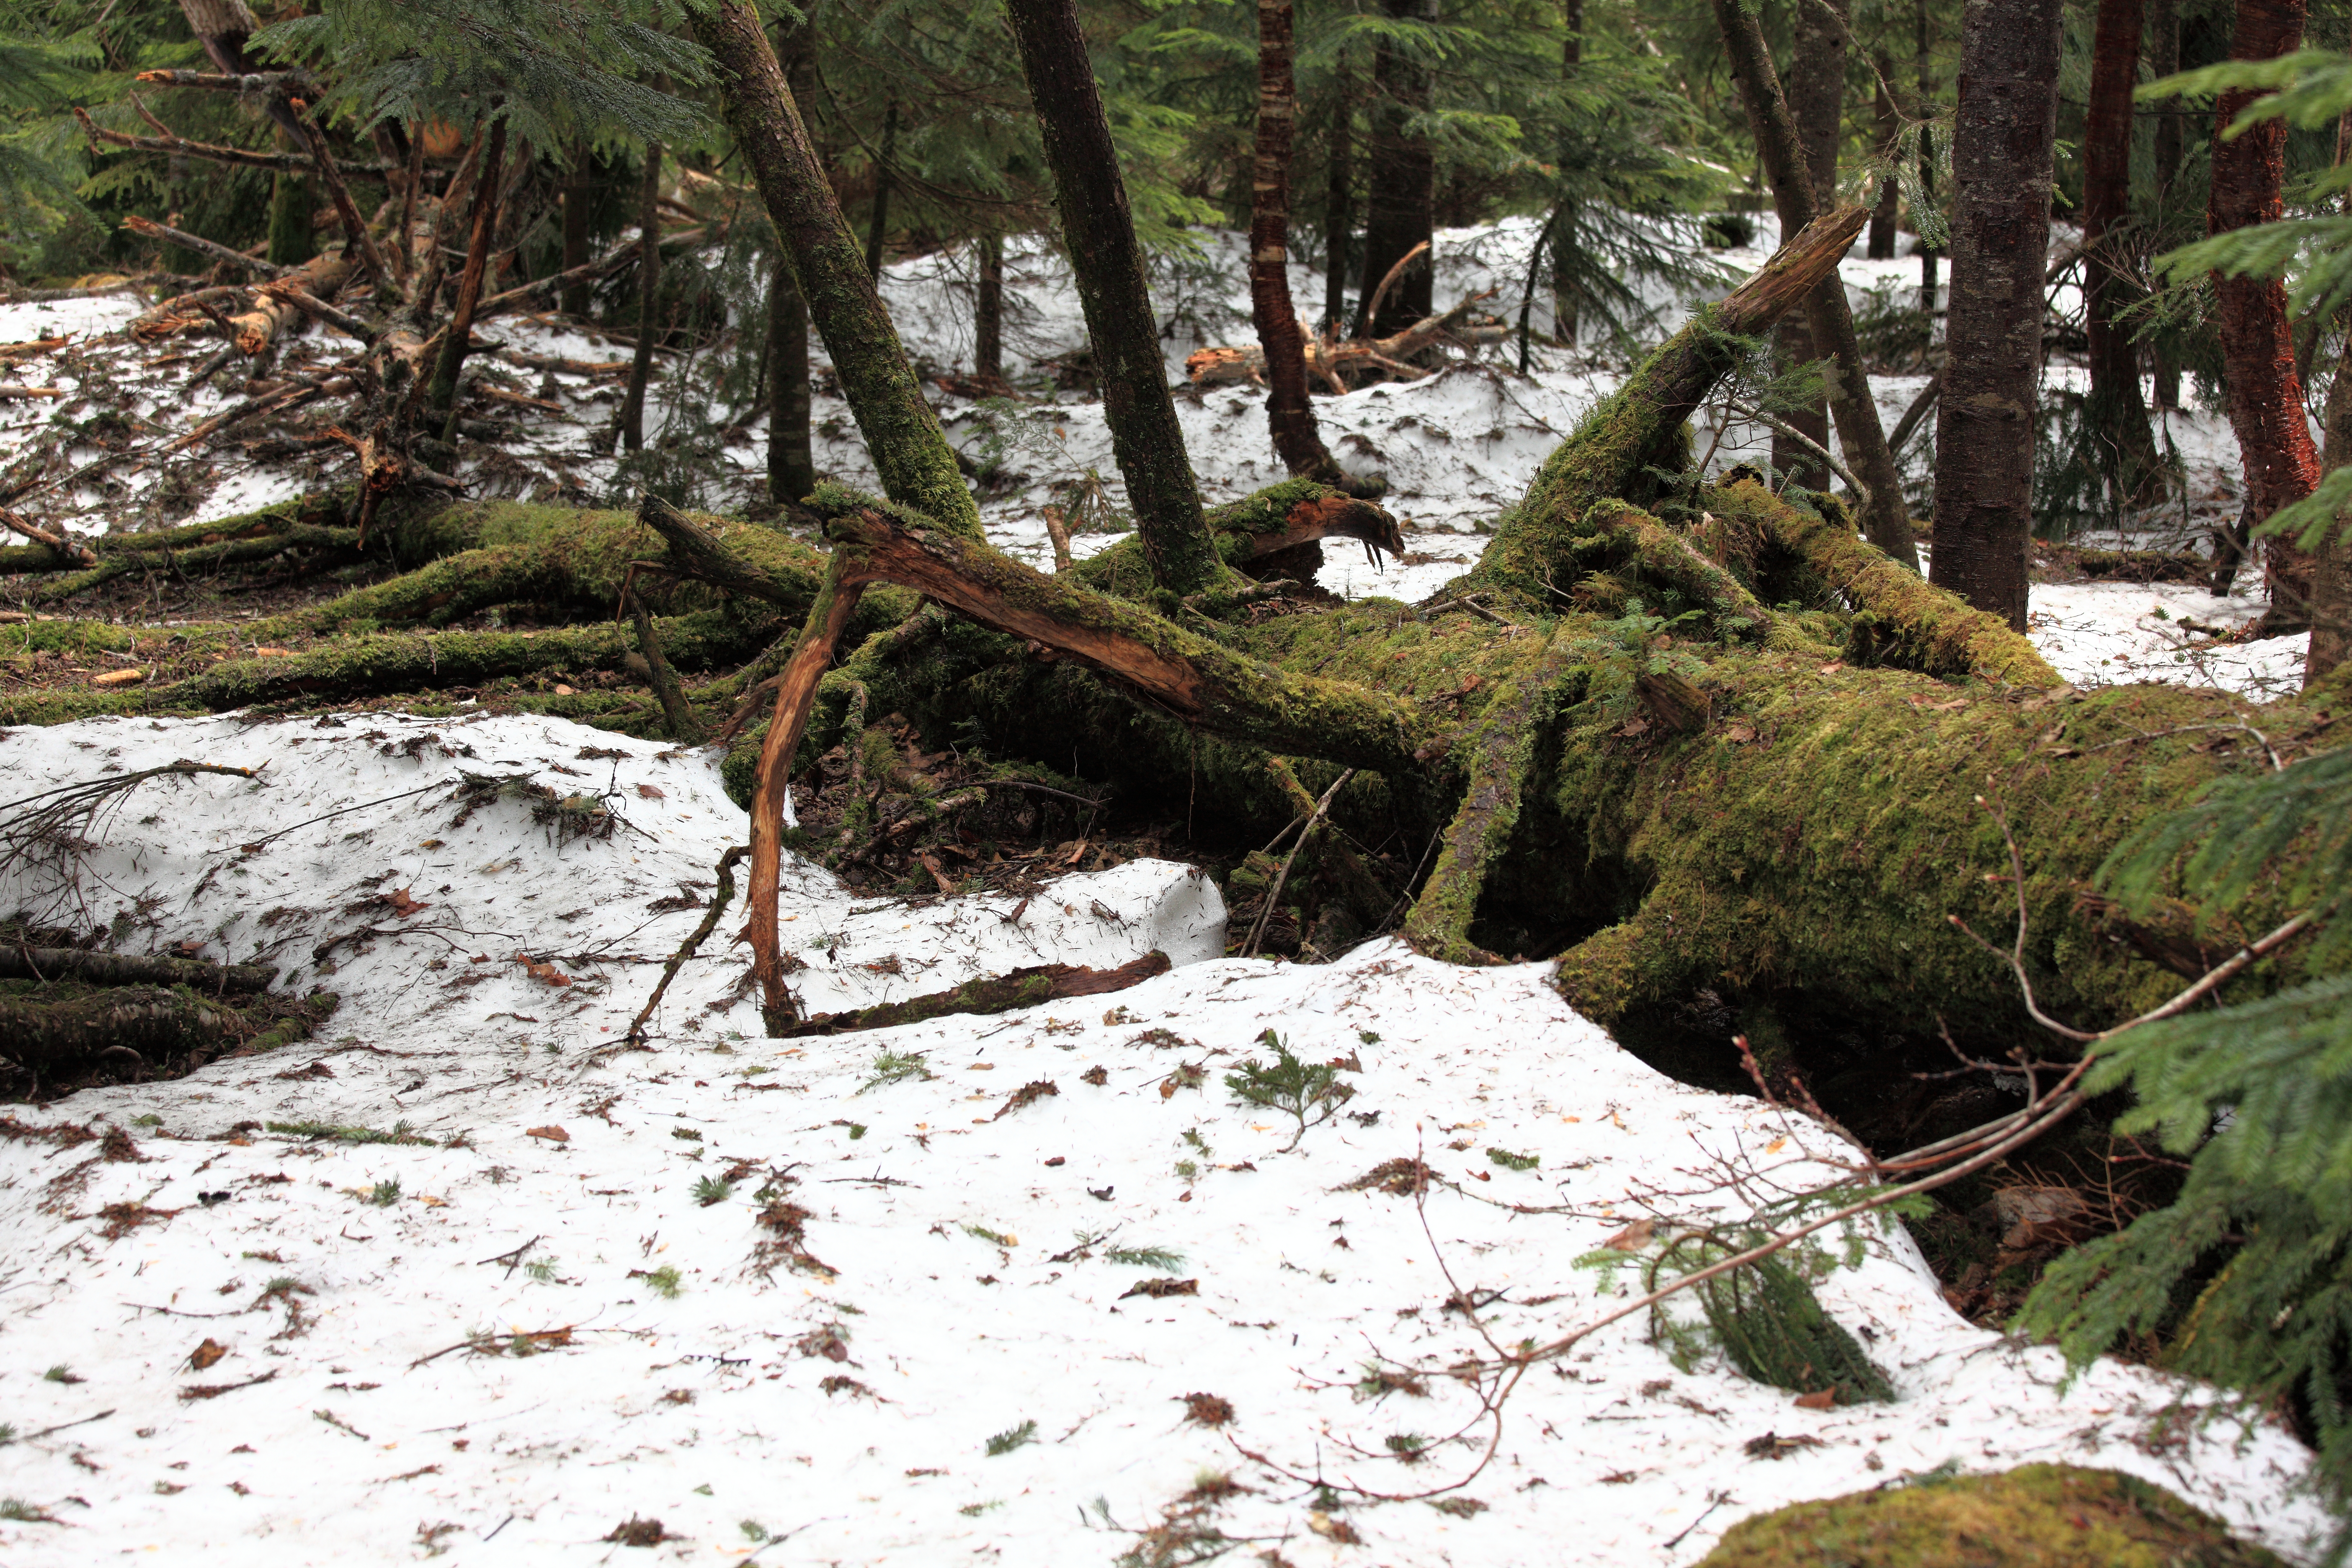
tree, forest, rock, wilderness, snow, trail, river, moss, stream, green, high, rapid, ridge, geology, 5d, hires, woodland, tone, markii, hi, res, resolution, gunma, katashina, woody plant, geological phenomenon